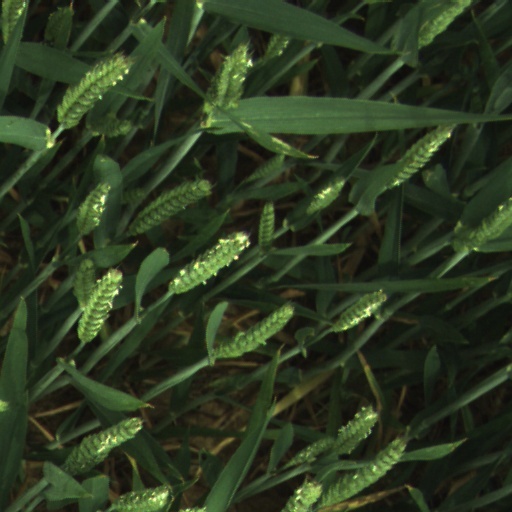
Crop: wheat